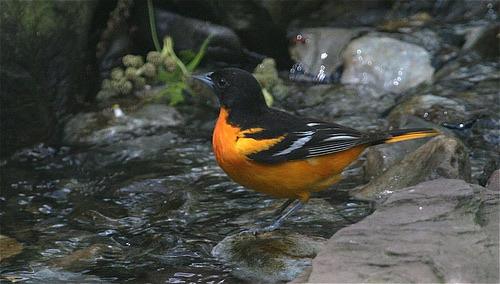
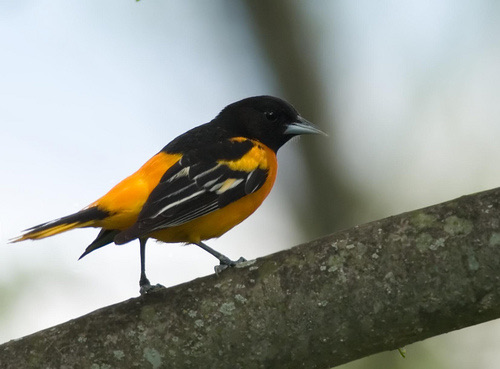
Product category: misc
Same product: yes